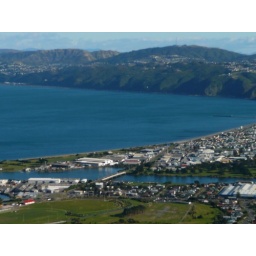
A view over Petone beach from the hills behind our house